Genale

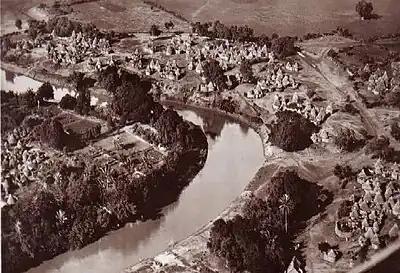
The Shebelle river some km before Genale in the 1930s

Genale was a town founded by Italian colonists in the southeastern Lower Shabelle region of Italian Somaliland. It is now called Janale.